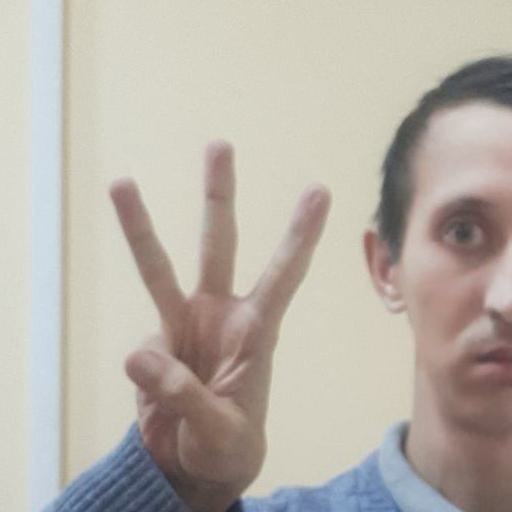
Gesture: three